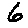
Label: 6